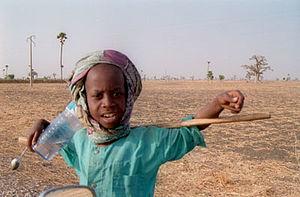
Le travail des enfants est la participation de personnes mineures à des activités à finalité économique et s’apparentant plus ou moins fortement à l’exercice d’une profession par un adulte. Au niveau international, l’Organisation internationale du travail le définit en comparant l’âge à la pénibilité de la tâche, du moins pour les enfants de plus de douze ans.